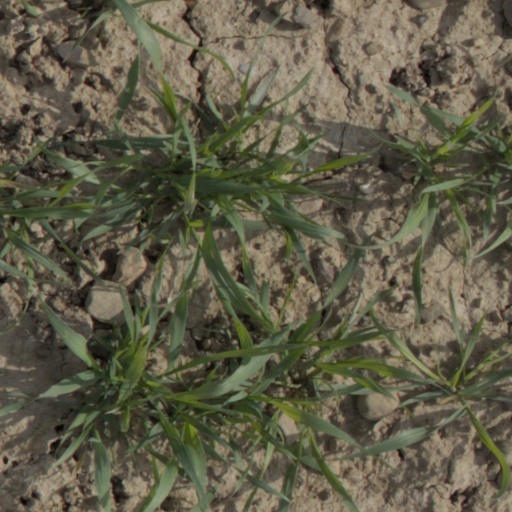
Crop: wheat